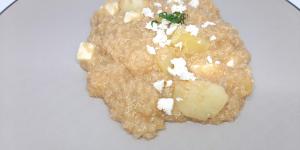
guiso de quinua con queso